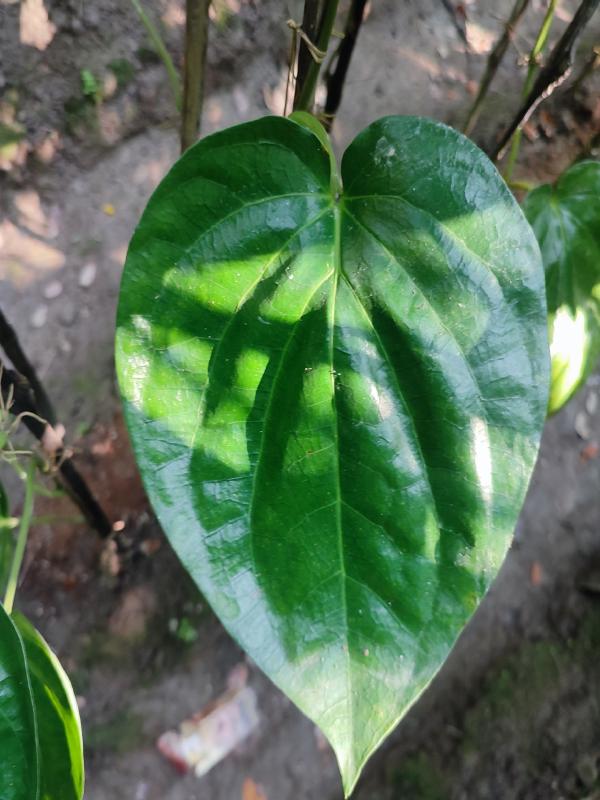
Label: Healthy_Leaf